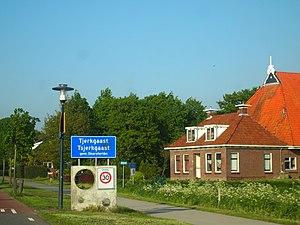
Tjerkgaast est un village de la commune néerlandaise de De Fryske Marren, situé dans la province de Frise.